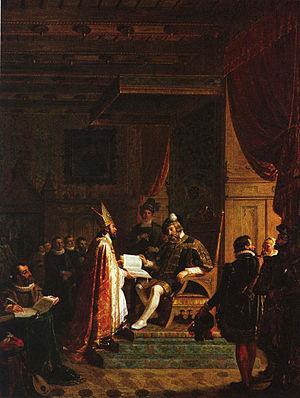
Robert Wilhelm Ekman est un artiste peintre et professeur significatif du romantisme et du nationalisme romantique finlandais.